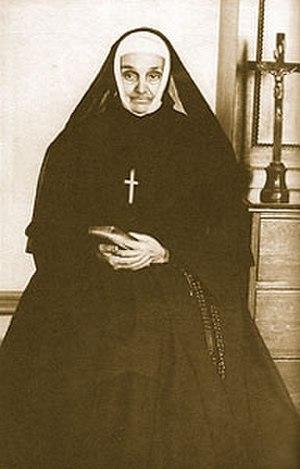
Mère Marie-Anne Blondin en 1888, au seuil de ses 80 ans
Cette liste de saints concerne les saints et les bienheureux, reconnus comme tels par l'Église catholique, ayant vécu au XIXᵉ siècle. À ce jour, l'Église a donné comme modèles évangéliques 318 saints du XIXᵉ siècle.
Marie-Anne Blondin est une religieuse canadienne, fondatrice de la Congrégation des sœurs de Sainte-Anne.
Basée à Lachine, la congrégation des Sœurs de Sainte-Anne a été fondée par Marie-Esther Blondin en 1850 à Vaudreuil. Elle ne doit pas être confondue avec la congrégation italienne des Sœurs de Sainte-Anne de Turin fondée en 1835. Elle fonda le Collège Sainte-Anne en 1861.